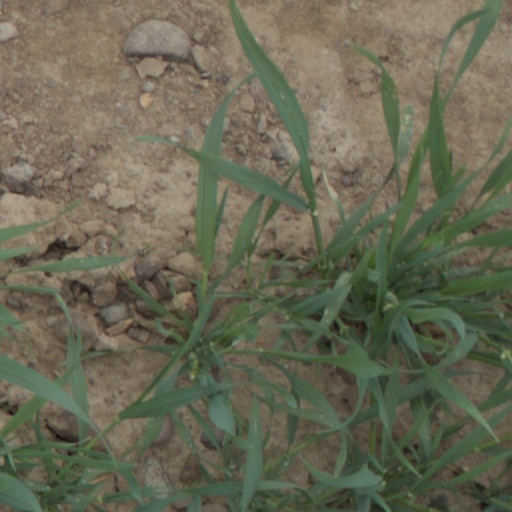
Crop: wheat